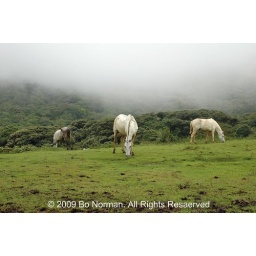
Horses in the cloud forest in Costa Rica